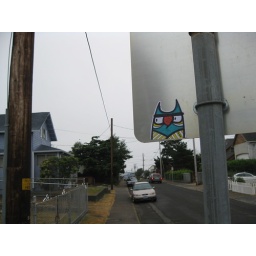
this is out in front of the beach house we rented...